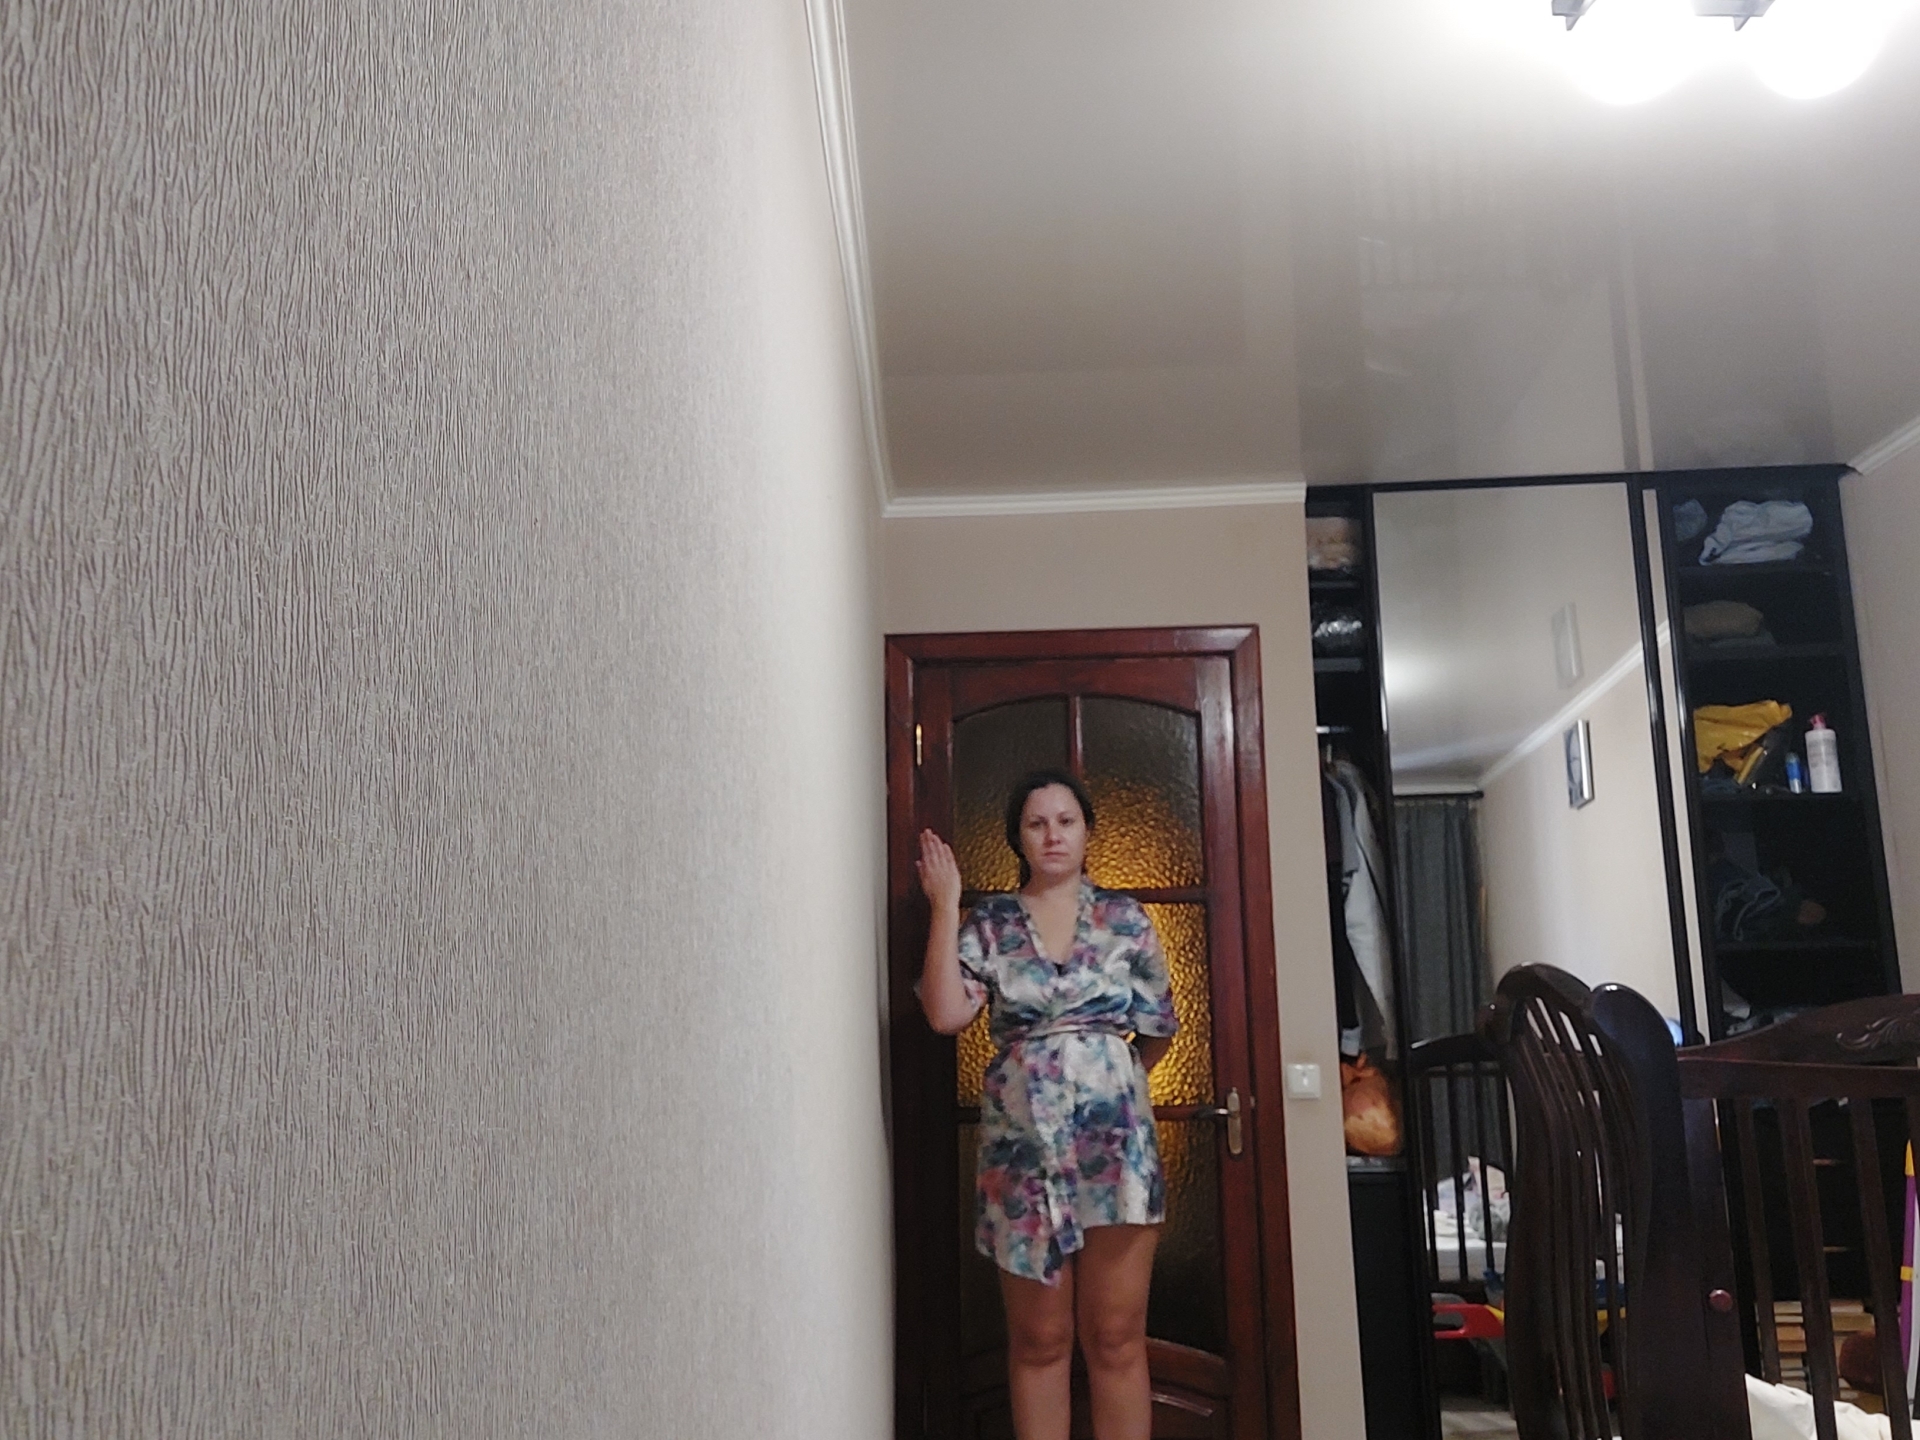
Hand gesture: stop_inverted